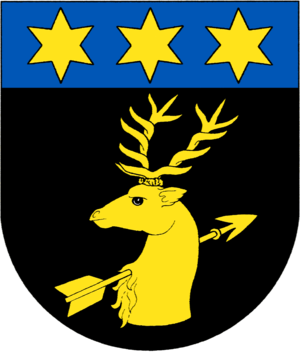
Bořanovice est une commune du district de Prague-Est, dans la région de Bohême-Centrale, en République tchèque. Sa population s'élevait à 887 habitants en 2020.